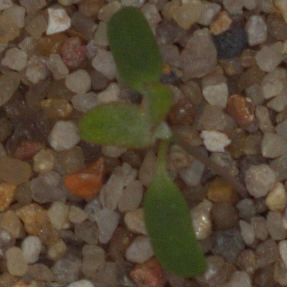
Label: fat_hen